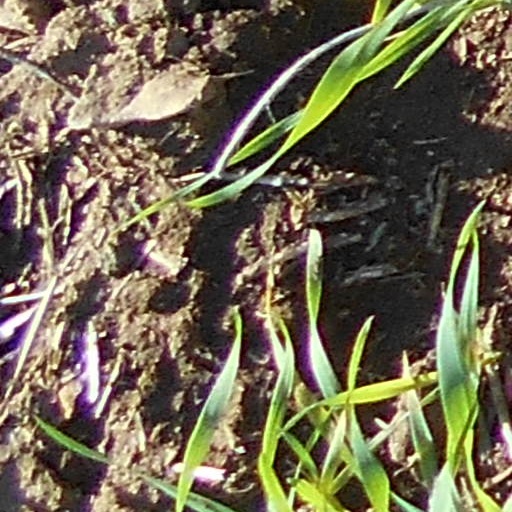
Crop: wheat